Konstanti Kakhi

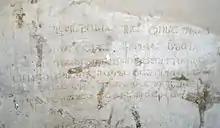
Ateni Sioni church inscription of 853, mentioning Kakhay (ႩႠႾႠჂ)

Kostanti's patristic biography is corroborated by a stone inscription in the Ateni Sioni church in Kartli, near Gori, which relates that "on August 5, a Saturday, in "koronikon" 73, the Islamic year 239, Bugha burnt the city of Tbilisi and captured the Emir Sahak and killed him. And also in August, on the 26th, on Saturday, Zirak took Kakha and his son Tarkhuji prisoner." The events described in this inscription were part of Bugha's Caucasian expedition, in the course of which he sacked Tbilisi and had its rebellious Muslim emir Ishaq ibn Isma'il ("Sahak" of the Georgian sources) executed. The Georgian nobles who sided with the emir were also punished in a series of reprisal raids commanded by Bugha and his lieutenant Zirak. Many captives were taken; some of them killed. The 9th-10th-century Armenian historian Tovma Artsruni, while recounting the same events in his "History of the House of the Artsrunik"', mentions the martyrdom of Kakhay, "of the upper land", and his companion Sevordi at the hands of the Muslims. Another Armenian historian of the early 10th century, Hovhannes Draskhanakertsi, refers to seven men martyred under Bugha in 302 of the Armenian era, which corresponds to the year of Kostanti's death.